Elizabeth Taylor

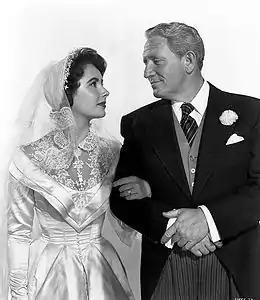
With Spencer Tracy in "Father of the Bride" (1950)

When Taylor turned 15 in 1947, MGM began to cultivate a more mature public image for her by organizing photo shoots and interviews that portrayed her as a "normal" teenager attending parties and going on dates. Film magazines and gossip columnists also began comparing her to older actresses such as Ava Gardner and Lana Turner. "Life" called her "Hollywood's most accomplished junior actress" for her two film roles that year. In the critically panned "Cynthia" (1947), Taylor portrayed a frail girl who defies her over-protective parents to go to the prom; in the period film "Life with Father" (1947), opposite William Powell and Irene Dunne, she portrayed the love interest of a stockbroker's son.